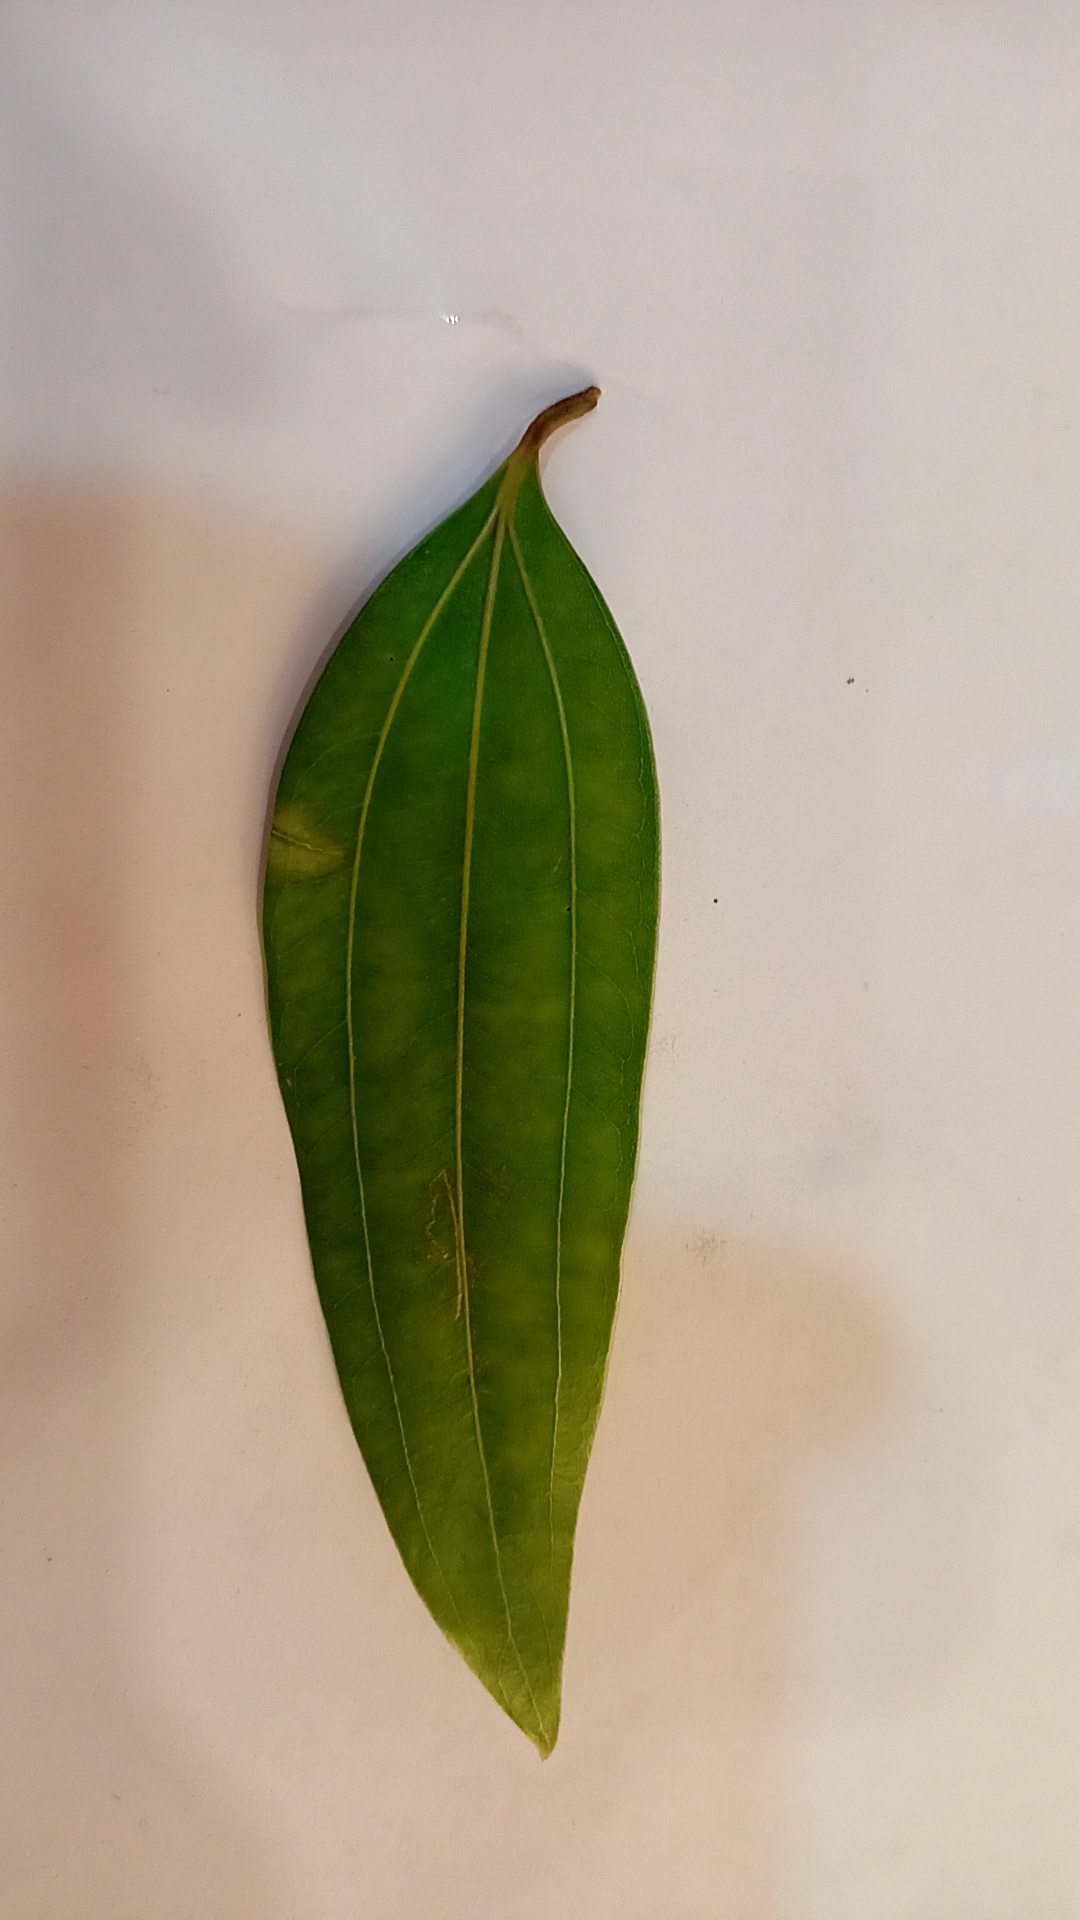
Label: Healthy